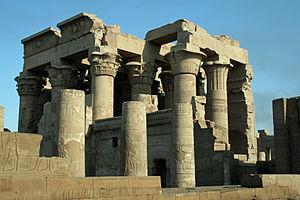
Le temple de Sobek et Haroëris situé à Kôm Ombo, l'ancienne Noubit, est le temple égyptien dédié au culte des dieux Sobek et Haroëris. Il est partiellement ruiné, une partie du temple s'étant effondrée dans le Nil.